Portages of New Zealand

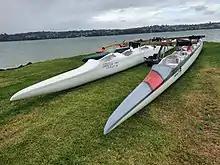
Outrigger canoes used by the Portage Crossing Canoe Club for events such as the annual waka ama crossing of Te Tō Waka

Te Tō Waka, also known as Te Toangakiōtāhuhu, the Ōtāhuhu portage, Tauoma portage or the Tāmaki portage, is the shortest portage connecting the east and west coasts of New Zealand, located at Ōtāhuhu. The portage connected the Māngere Inlet of the Manukau Harbour south of Ōtāhuhu / Mount Richmond to the Tāmaki River, using the approximate route taken by the modern Portage Road. Due to its short length and easy gradient, it was one of the most important portages in Aotearoa, and one of the main communication links between Northland and the central North Island.